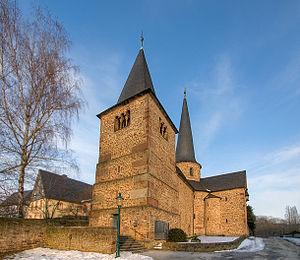
L’église Saint-Michel de Fulda, dans le Land de Hesse, en Allemagne, est une église carolingienne édifiée de 820 à 822 par l'abbé Eigil de Raban Maur. Elle se trouve juste au nord de la Cathédrale Saint-Sauveur de Fulda.